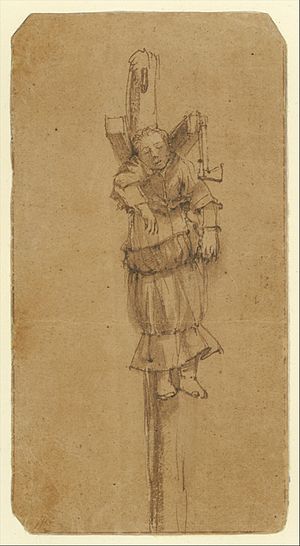
Elsje Christiaens
Liget af Elsje Christiaens udstillet efter hendes henrettelse. Øksen, hun havde brugt til sin udåd, ses også. Tegning af Rembrandt, 1664
Elsje Christiaens, på dansk sandsynligvis Else Christensdatter, var en jysk pige på 18, der havde dræbt sin værtinde i Amsterdam, og som blev henrettet for det. Hendes lig blev vist frem på nordbredden af IJ, hvor Rembrandt van Rijn udførte to tegninger af hende.